Personal web page

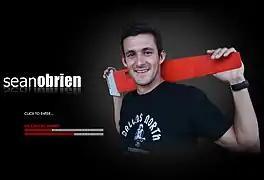
The personal webpage of surfer Sean O'Brien that opens with a splash screen

In a study done by Zinkhan, participants had four main reasons to create personal web pages. First, people use personal web pages as a portrayal of self, in a sense marketing themselves, since creators have the freedom to portray their own identities. Second, personal web pages are a way to interact with people who have similar interests as the creator, possible employers, or colleagues. Third, personal web pages can gain social acceptance with groups that the creator is interested in depending on the information that the creator reveals about themselves. Fourth, personal web pages can give creators a sense of connection to the world since these web pages are public and a way to introduce oneself to other people around the globe.